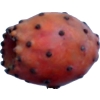
Label: cactus_fruit_red